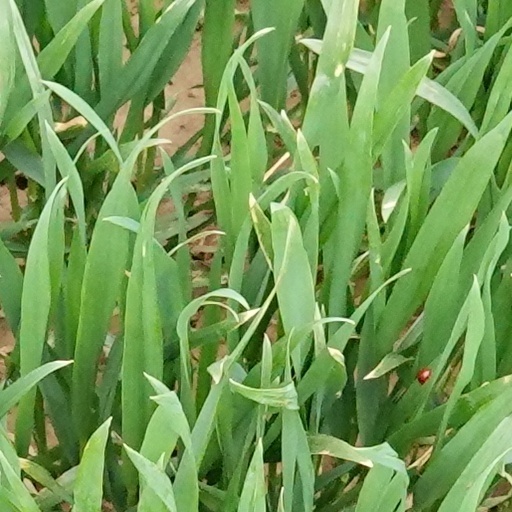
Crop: wheat